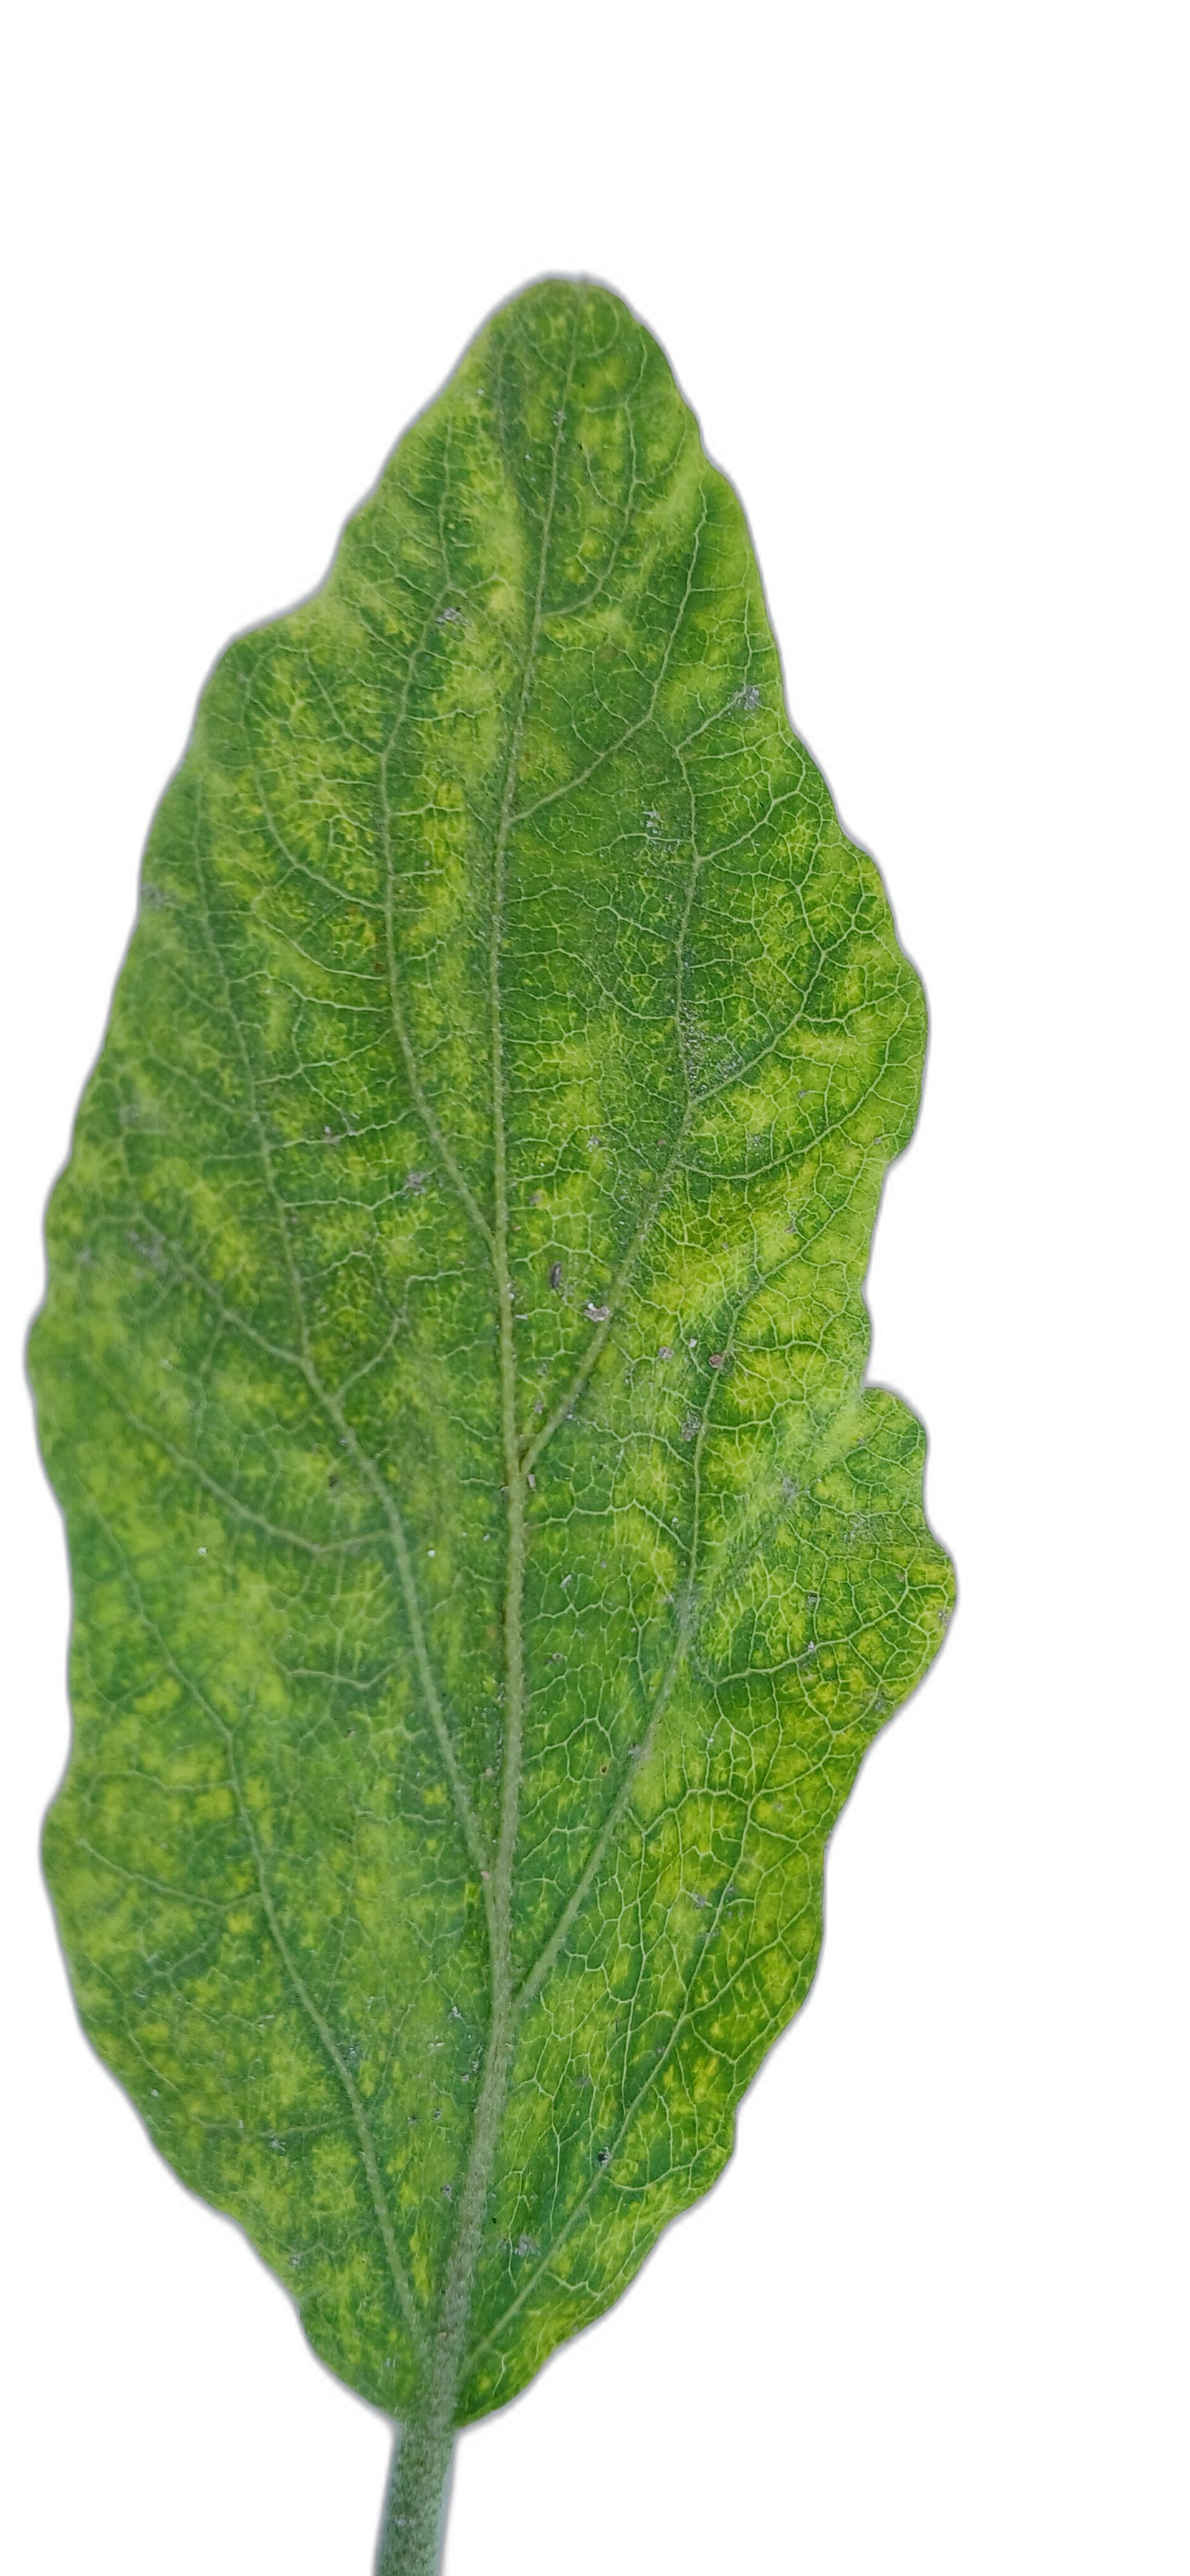
Label: Healthy Leaf